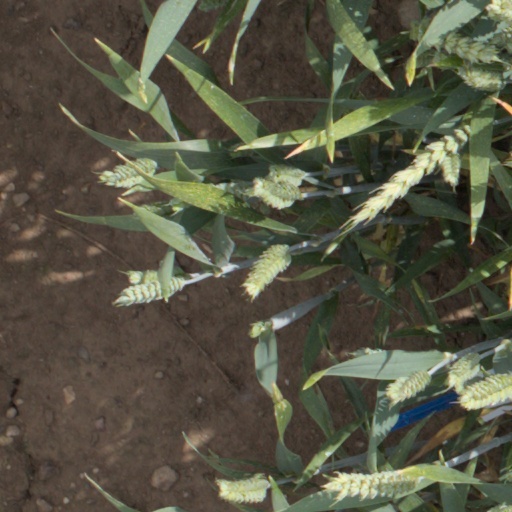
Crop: wheat